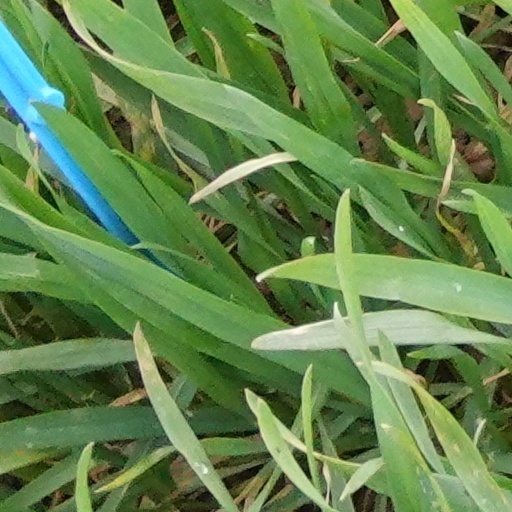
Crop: wheat